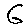
Label: 6